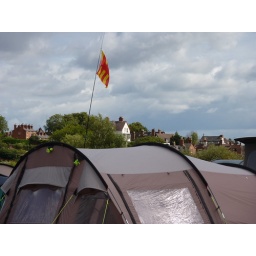
My flag flying over the camp site. The houses look close.